Bělá pod Pradědem

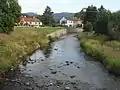
Bělá River in Adolfovice

Bělá pod Pradědem is located about south of Jeseník and north of Olomouc. It lies in the Hrubý Jeseník mountains. The highest point is the peak of Malý Děd at above sea level; Praděd is located outside the municipal territory. The Bělá River originates in the southern par tof the municipality and the flows across the municipality; the villages are located in the valley of the river.